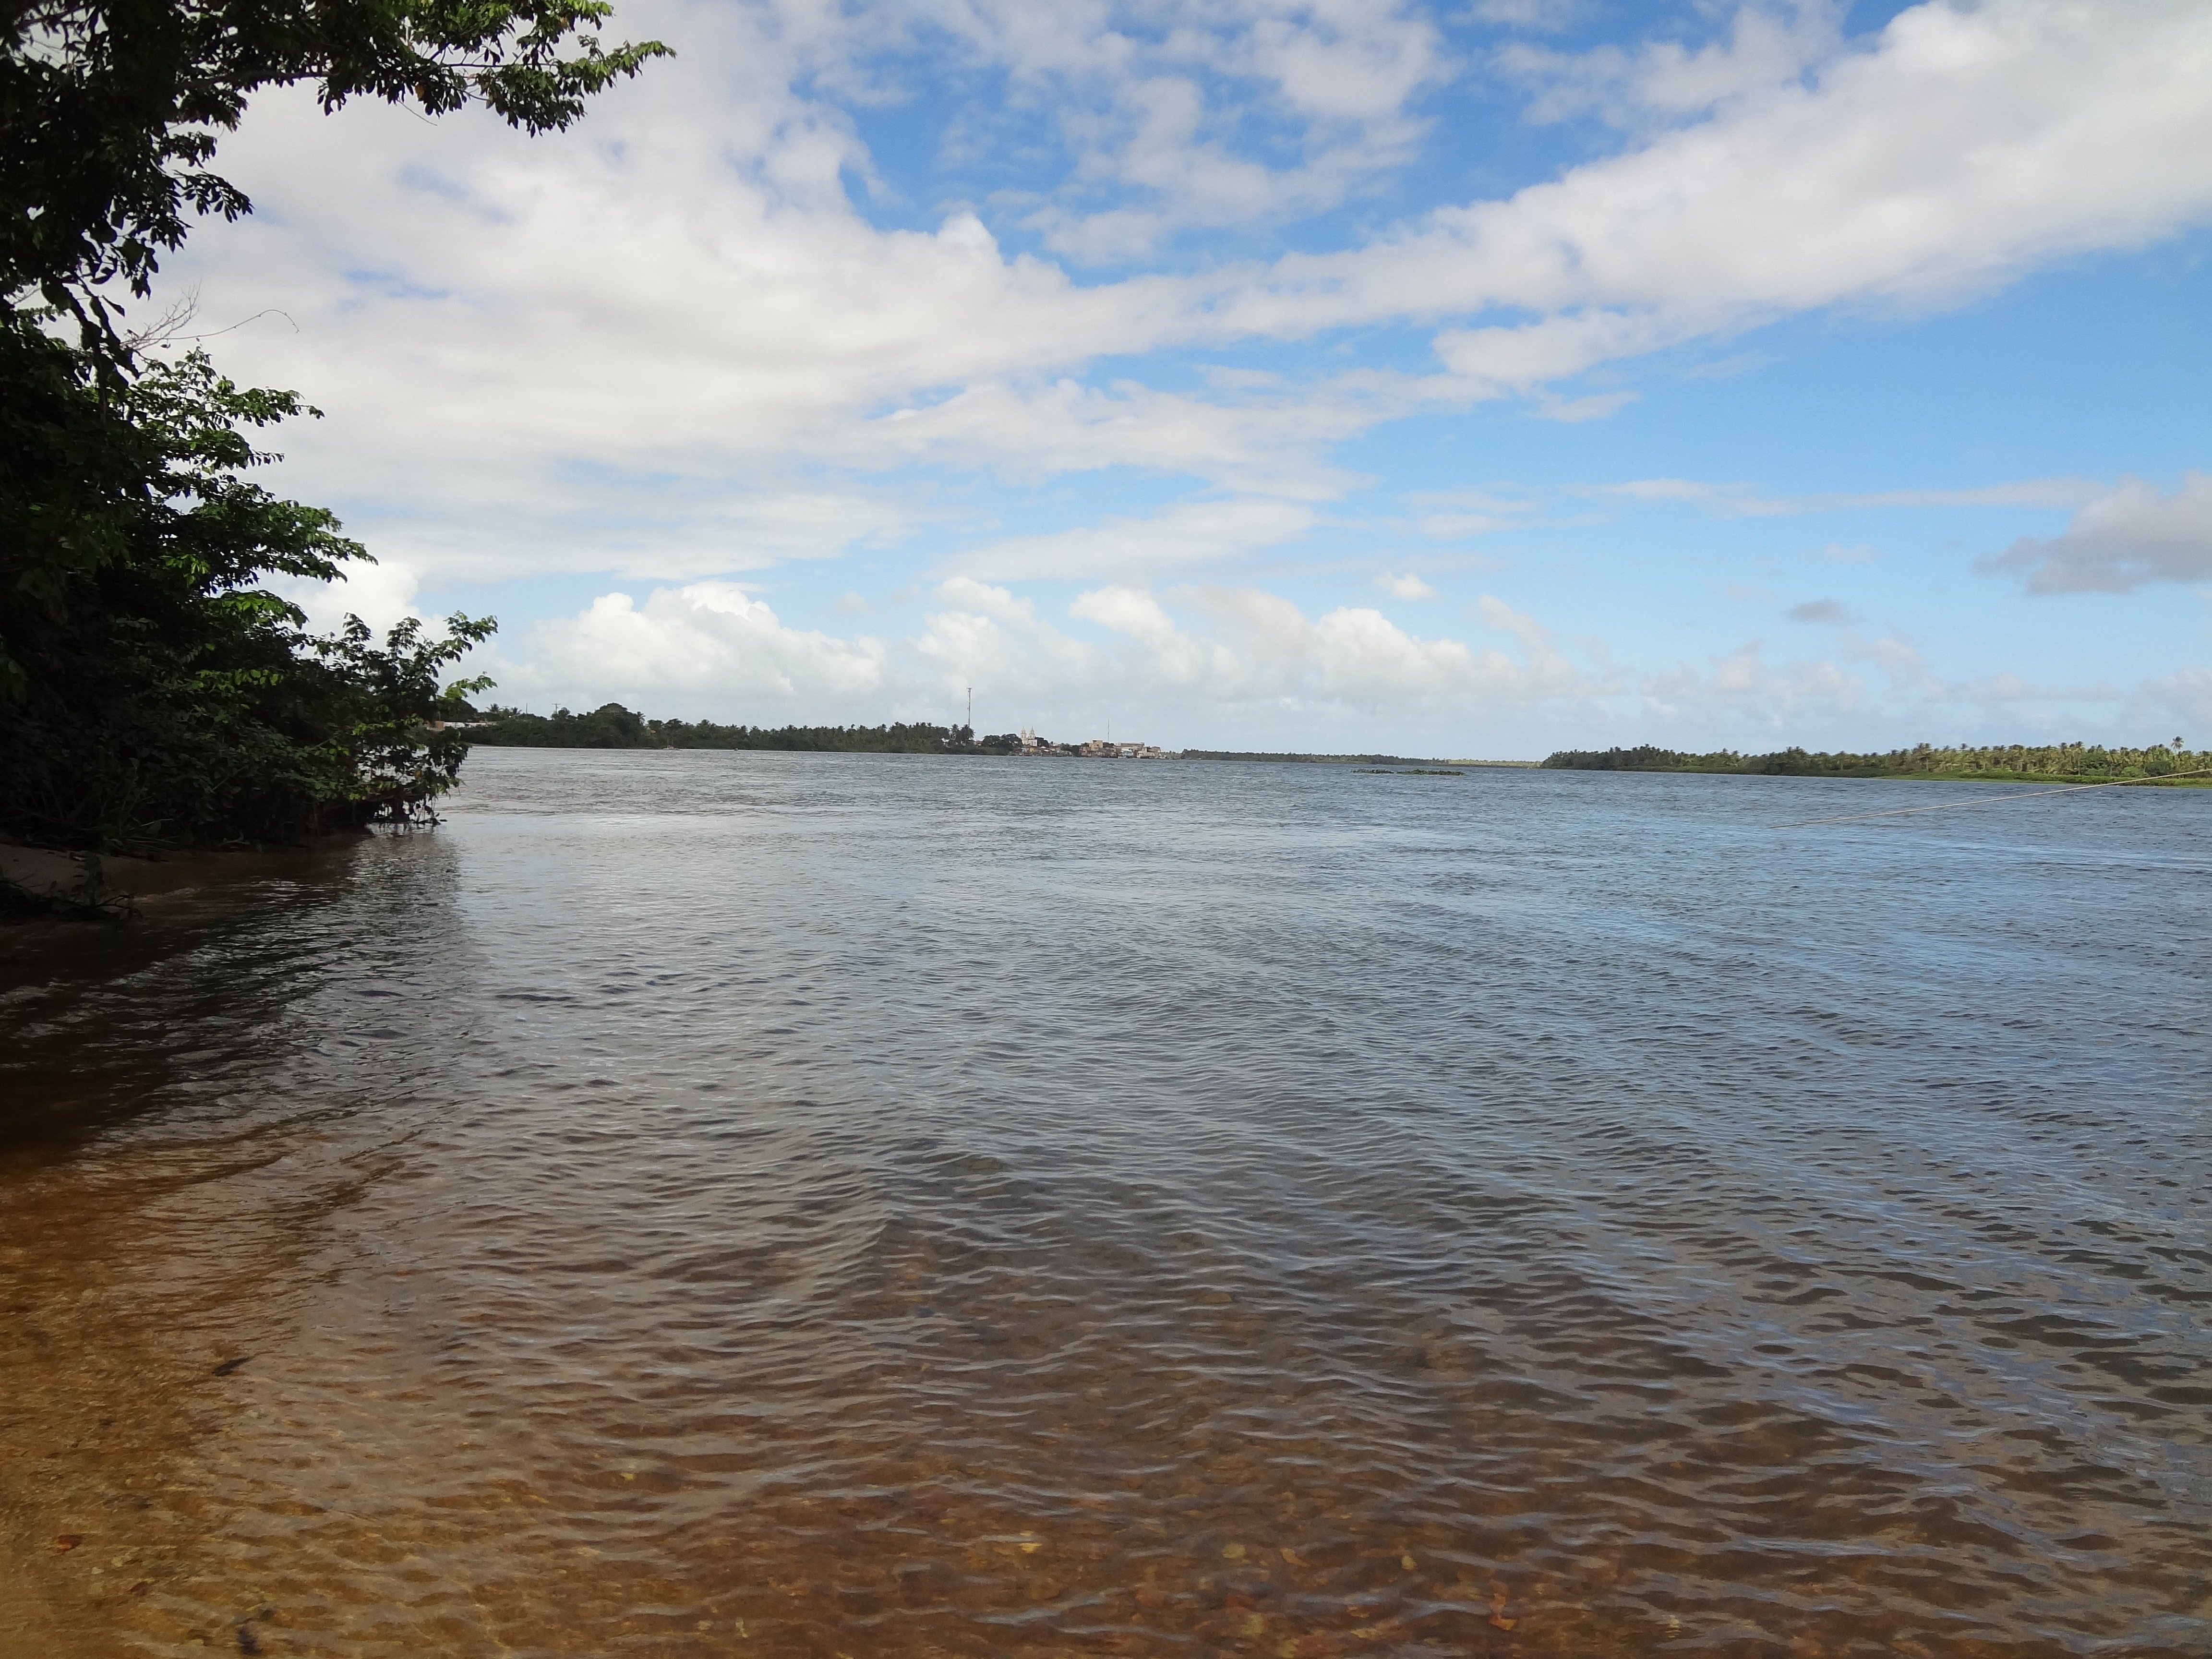
beach, sea, coast, water, cloud, boat, shore, lake, river, vehicle, bay, reservoir, waterway, body of water, boating, loch, alagoas, geographical feature, river san francisco, pia abu u